Torball

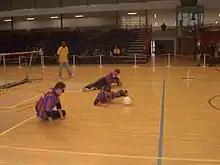
M.E.A.N. team at the European Torball Cup, Paris (2007), showing stringed line across the court

Torball (German: "goal ball") is a team sport for the blind and vision-impaired and was developed in the 1970s in central Europe. With some similar structures in the rules in the 1980s, it is different to the Paralympic Games team sport of goalball. The sport was recognised by International Blind Sports Federation in 2010.